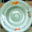
Label: plate